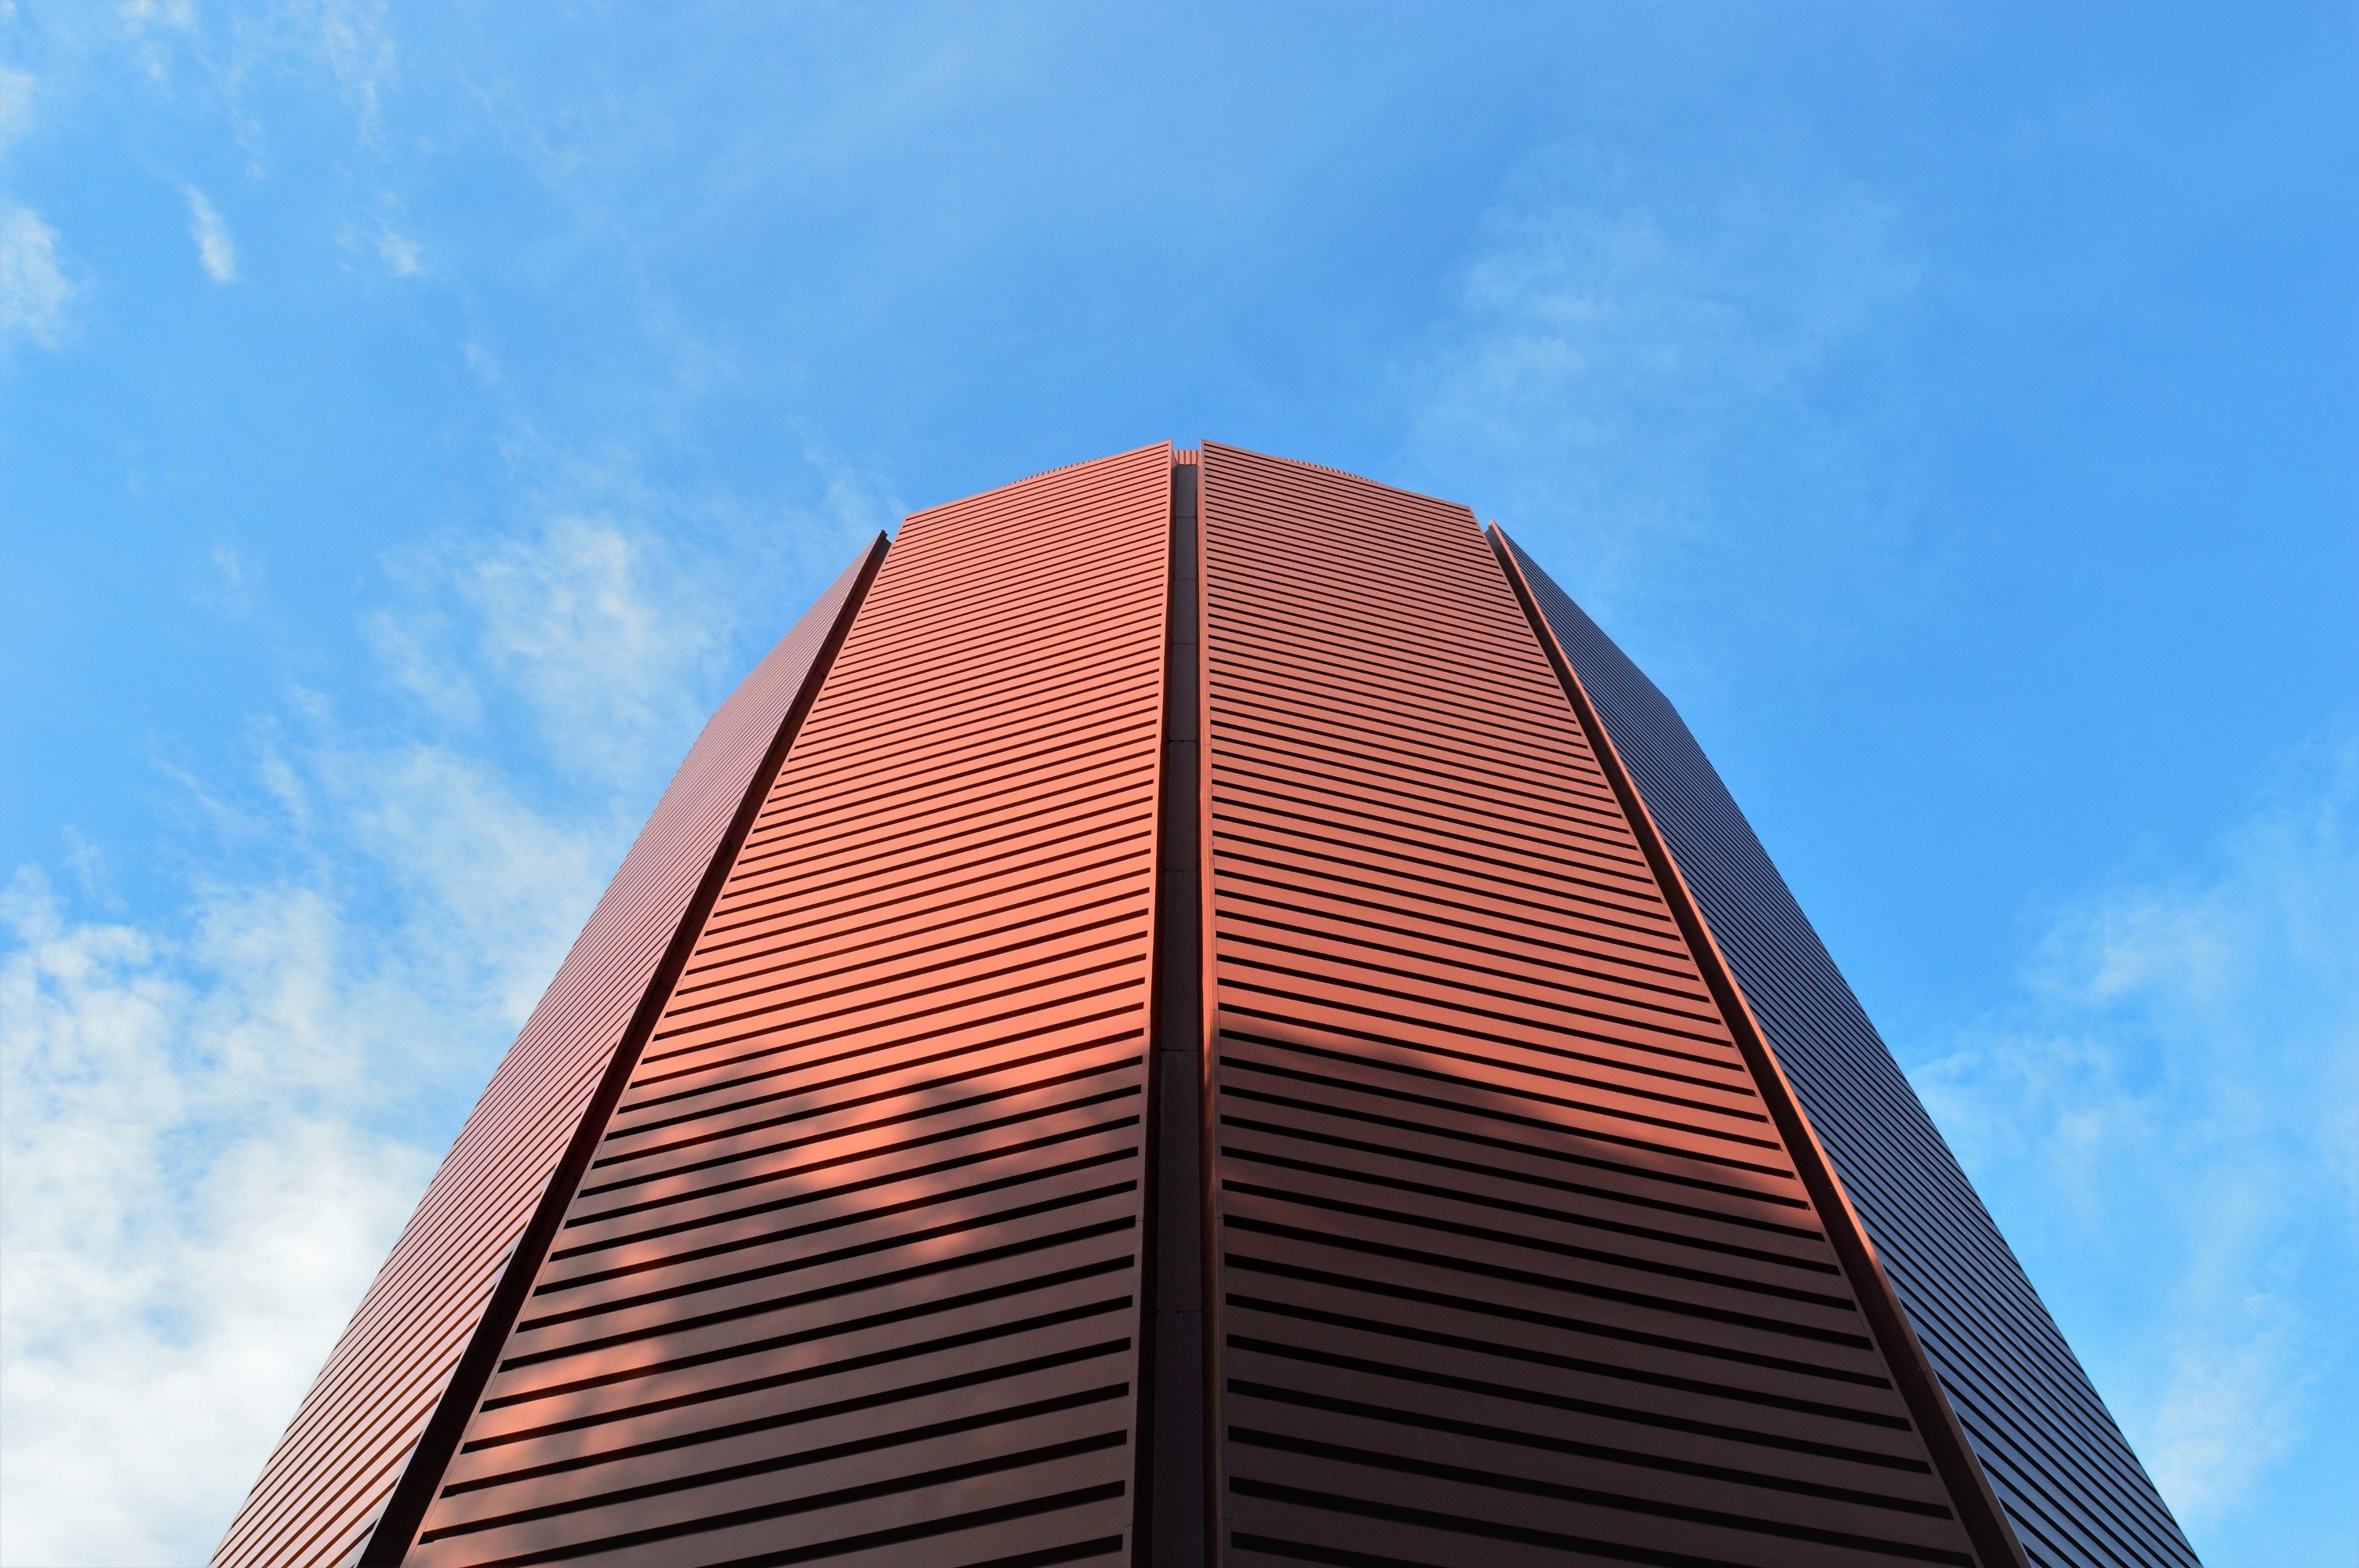
sky, architecture, blue, daytime, landmark, skyscraper, building, commercial building, line, urban area, symmetry, facade, tower, metropolitan area, city, cloud, corporate headquarters, tower block, real estate, headquarters